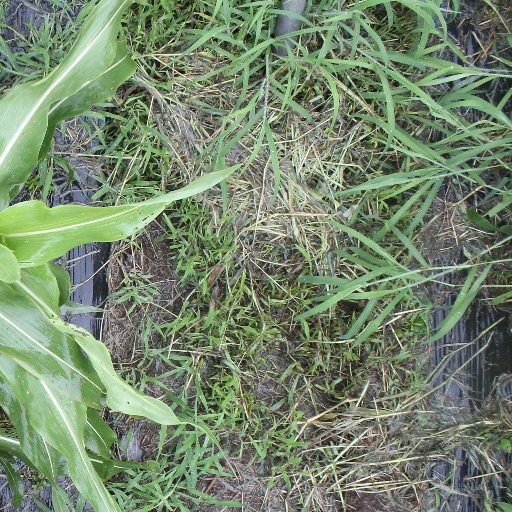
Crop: sorghum